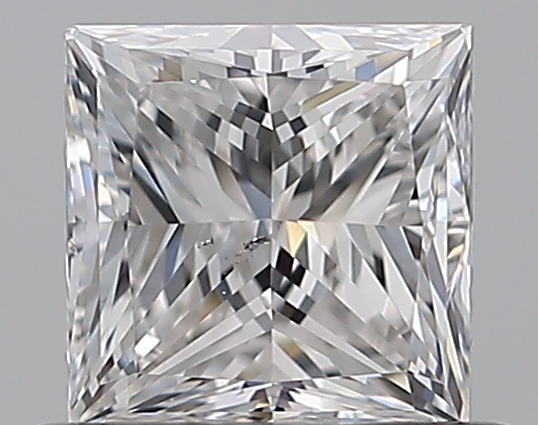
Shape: princess
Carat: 0.72
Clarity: SI1
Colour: E
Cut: VG
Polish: EX
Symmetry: GD
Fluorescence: N
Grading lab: GIA
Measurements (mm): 4.69 x 4.68 x 3.54